Saints Peter and Paul Garrison Church (Lviv)

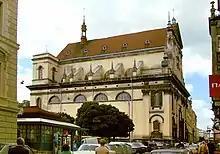
Jesuit Church in Lviv

Saints Peter and Paul Garrison Church, known as the Jesuit Church, is an historic church in Lviv, Ukraine, built in years 1610-1630.